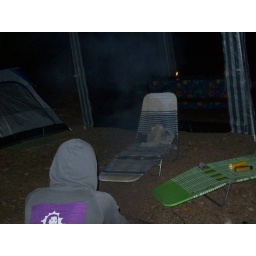
look at that fluffy gray kitty in the chair